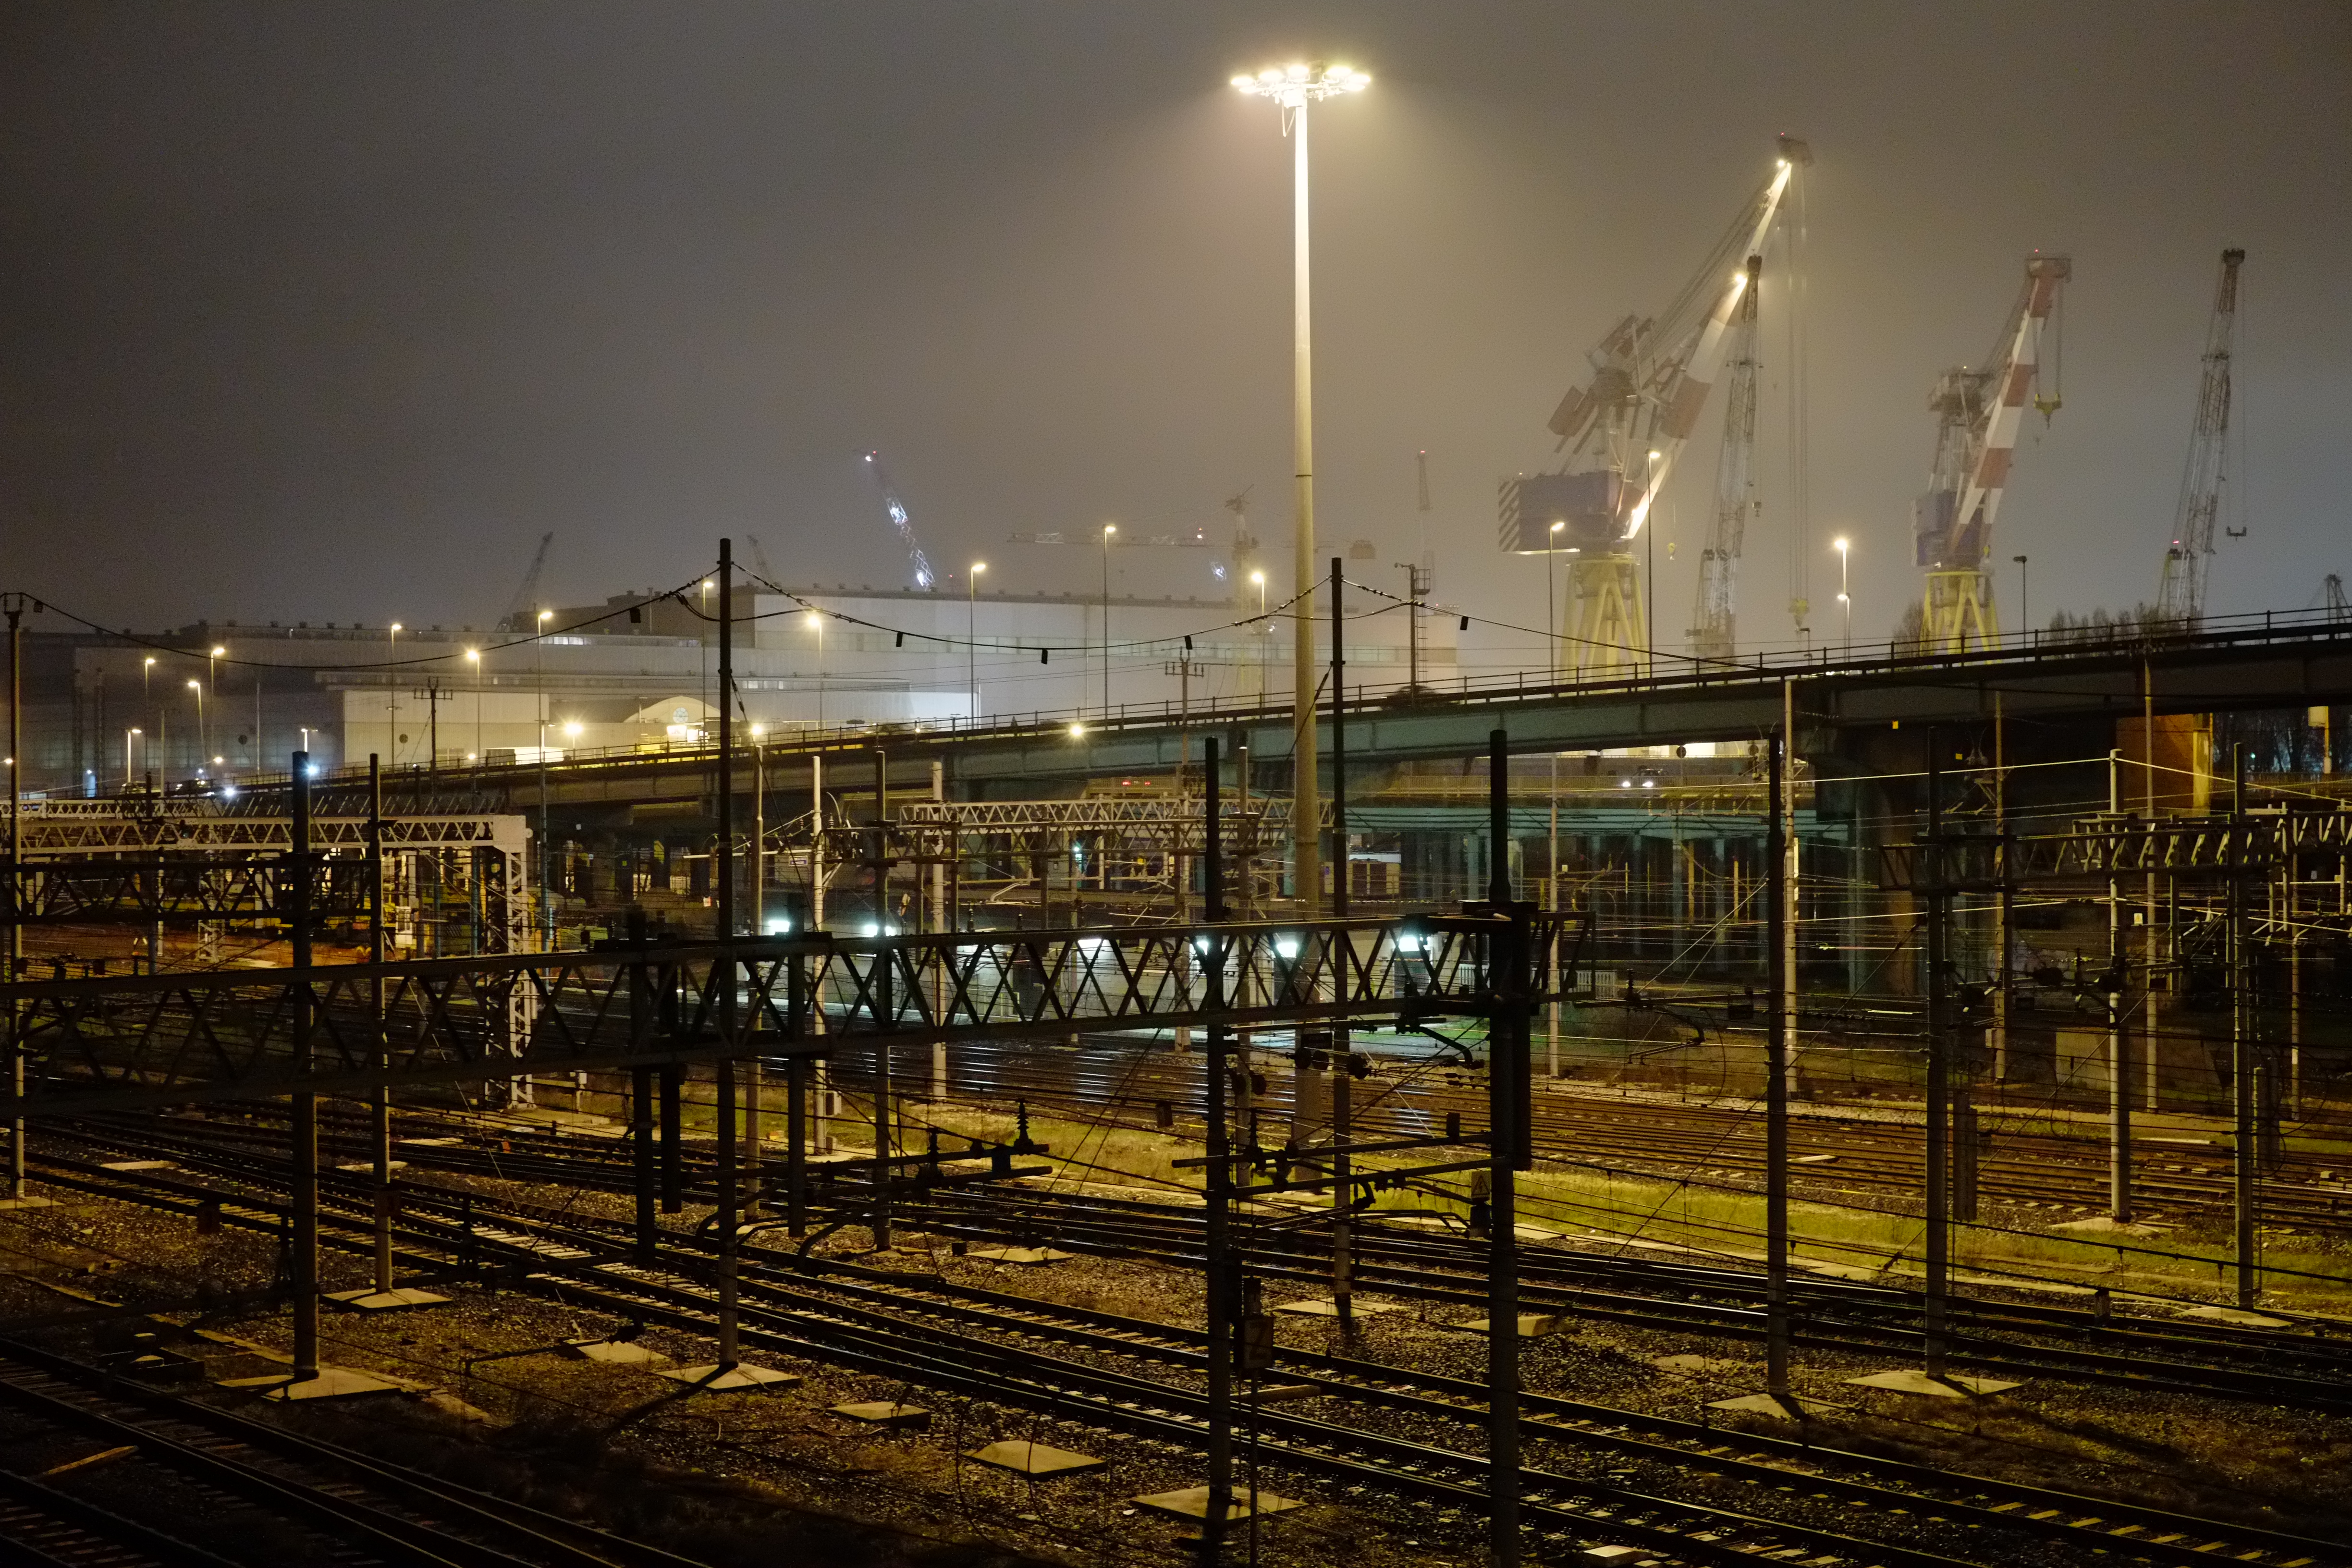
light, structure, night, sunlight, morning, city, cityscape, downtown, transport, evening, reflection, italy, industry, lighting, stadium, italien, industrie, mestre, urban area, sport venue